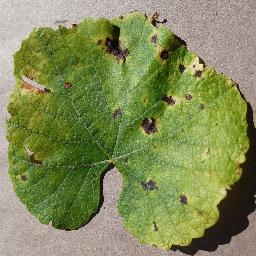
Label: Grape___Leaf_blight_(Isariopsis_Leaf_Spot)